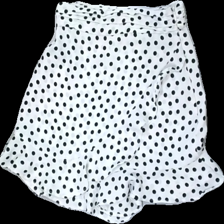
View: front
Type: Shorts
Category: Ladies
Brand: Zara
Colors: White, Black
Material: 100% polyester
Pattern: Dots
Cut: Regular
Size: XS
Season: Summer
Holes: Minor
Price range: <50
Recommended usage: Recycle